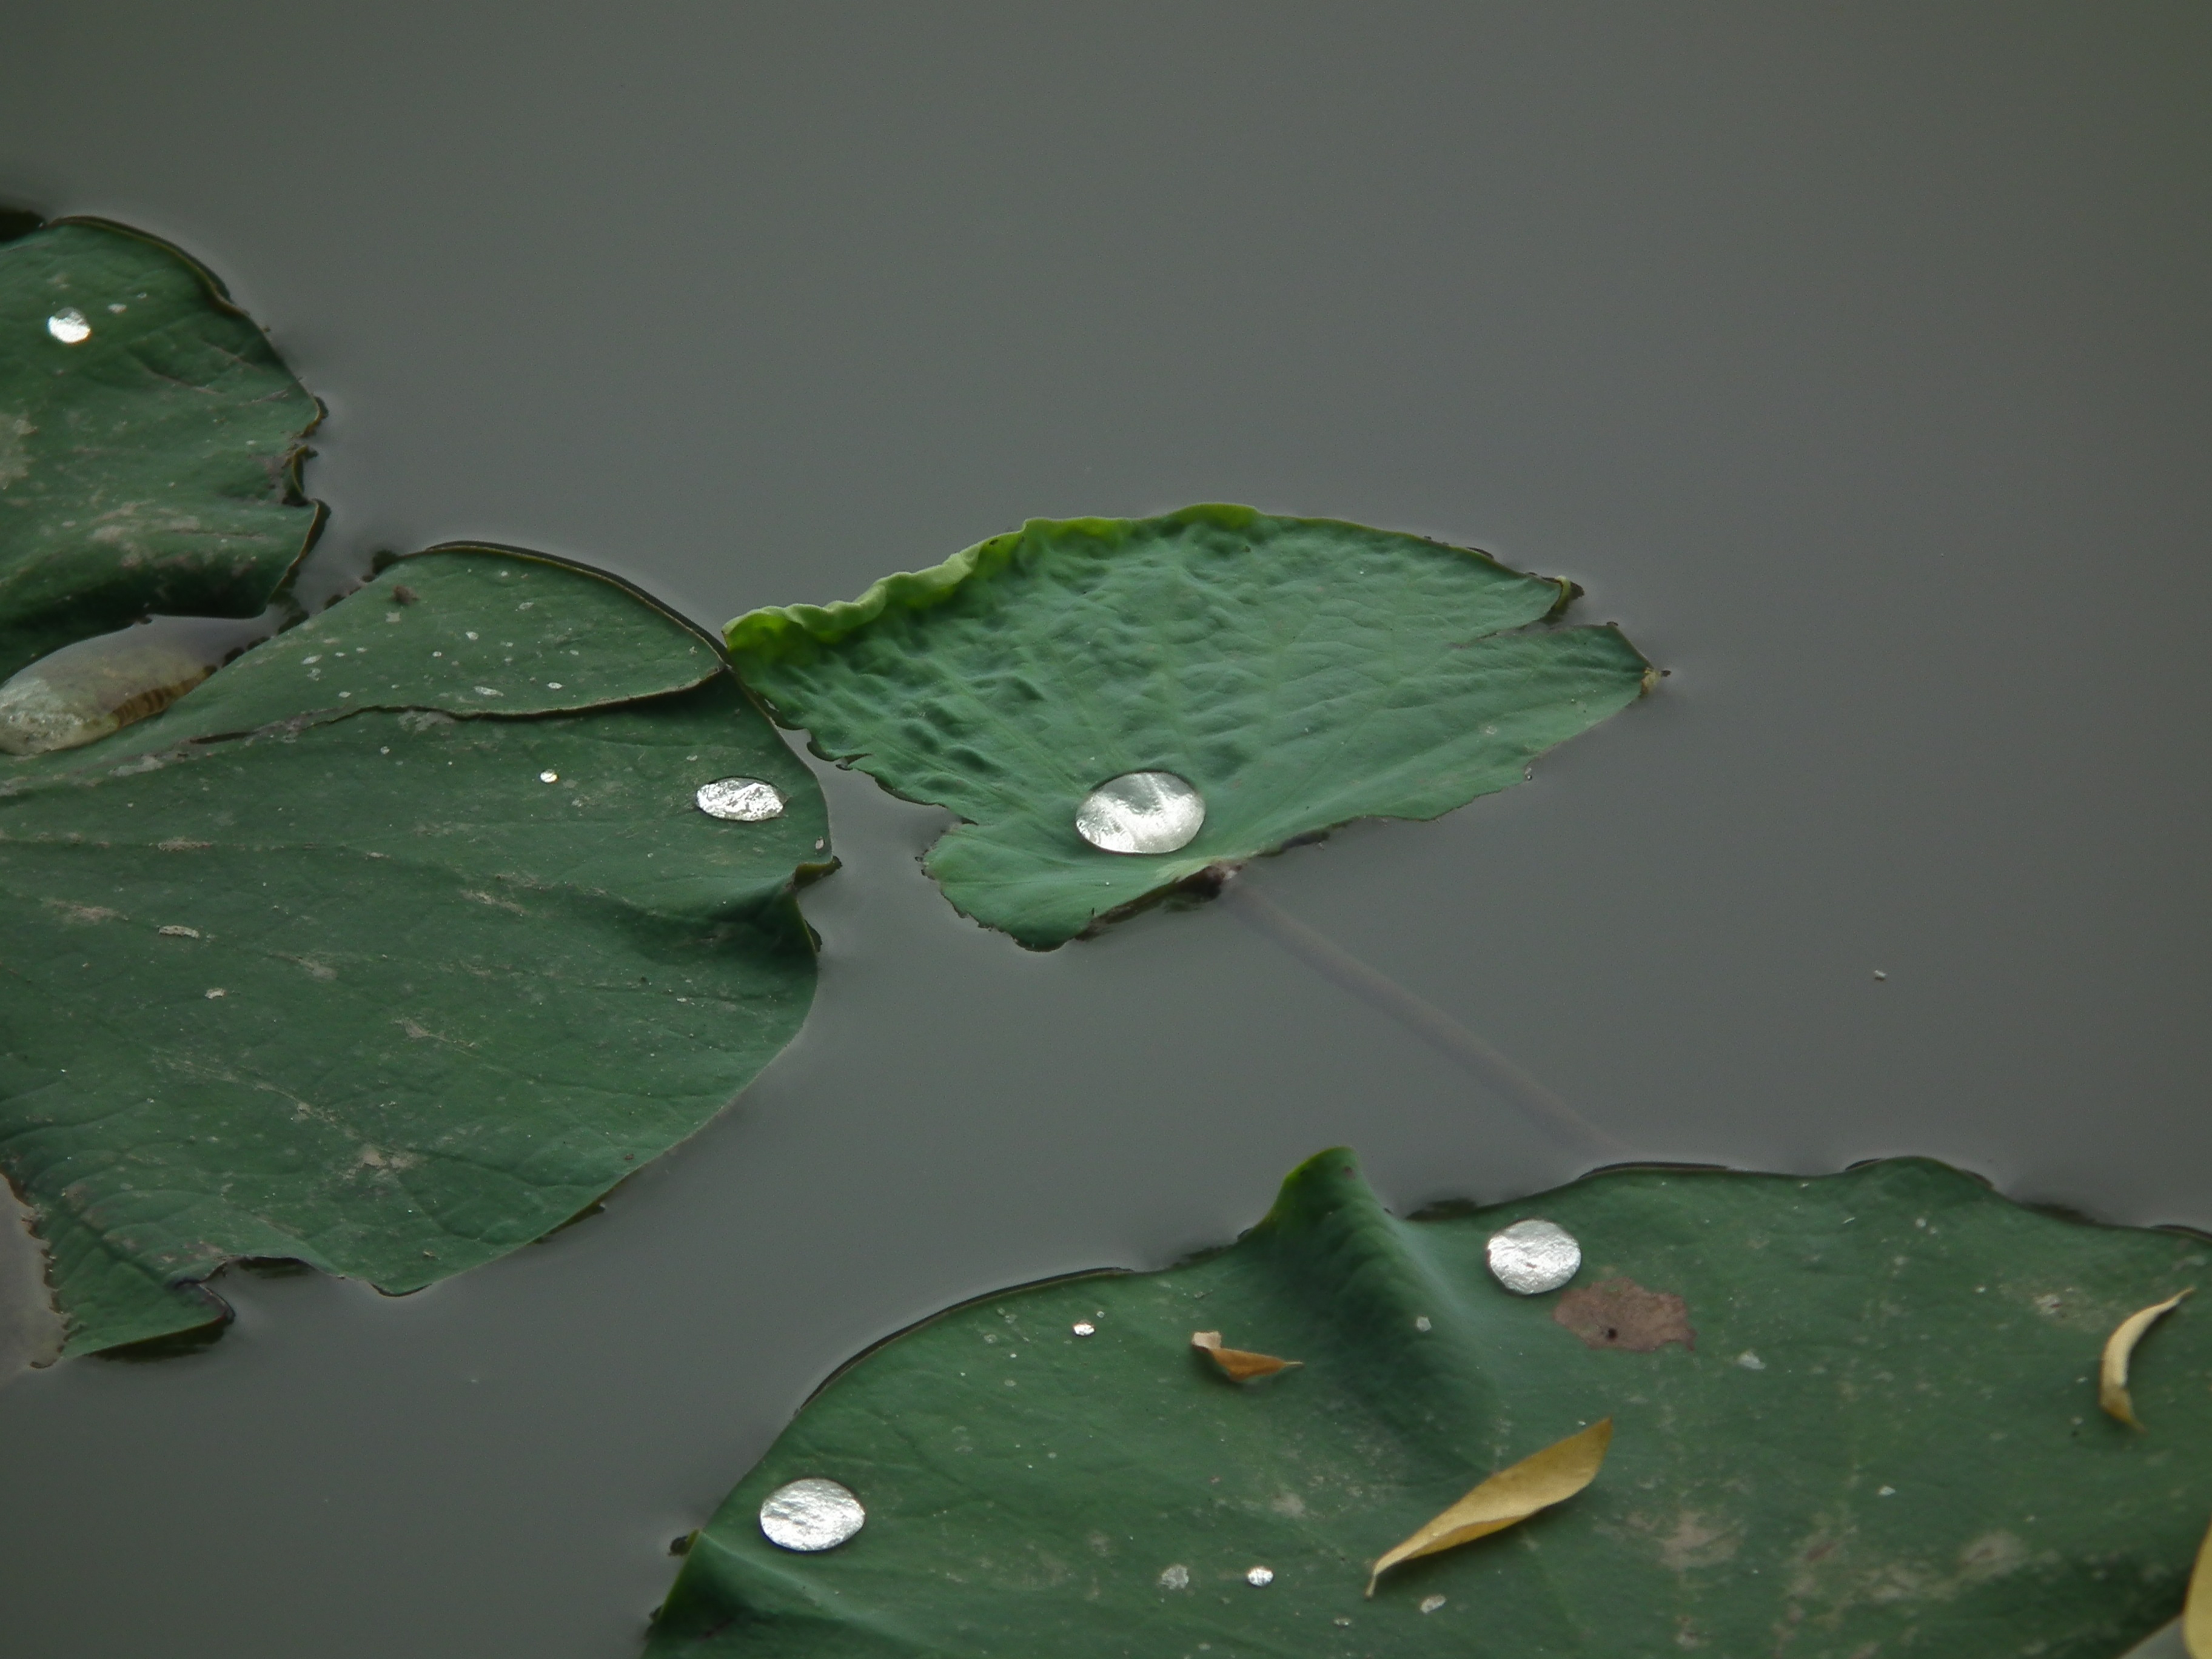
dew, plant, leaf, flower, petal, lake, green, botany, frog, amphibian, flora, lotus, macro photography, plant stem